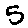
Label: 5